Snake Valley (Great Basin)

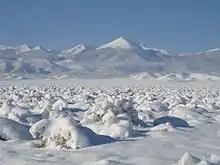
Snowpack in the high mountains west of Snake Valley contributes to the (relatively) large amount of groundwater available in the area

Snake Valley is noted for a water project involving the Las Vegas Valley, that would target the underlying Basin and Range Carbonate Aquifer, an aquifer that supplies local agriculture and is a relatively large source of water for this region. Though Snake Valley and the surrounding area is arid and part of the Great Basin Desert, the (relatively) high ranges like the Snake Range, Deep Creek Mountains, and the Schell Creek Range allow a large snowpack that recharges the regional aquifer. This 'additional' water manifests itself in the many springs, wetlands, and lakes that make Snake Valley surprisingly lush. Thus, Snake Valley has long been a target of wildlife and farmers, with at least one farm (Dearden Ranch in Burbank, Utah) in continual operation since the 1880s.